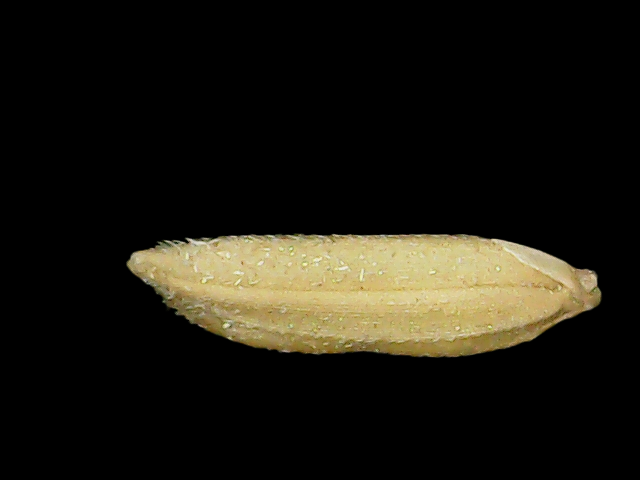
Rice variety: Binadhan16